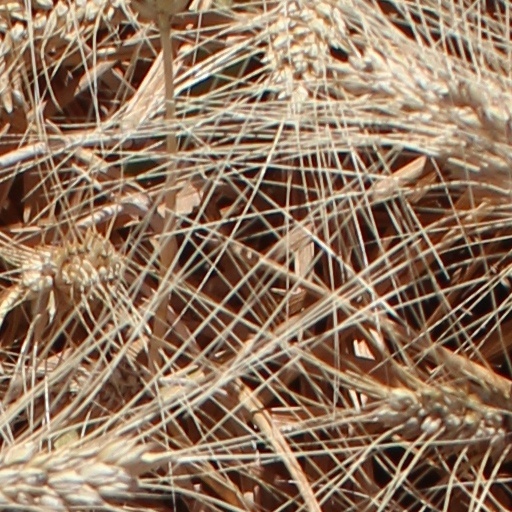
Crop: wheat